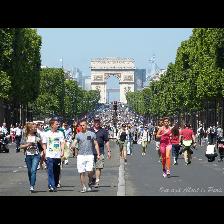
Label: Human